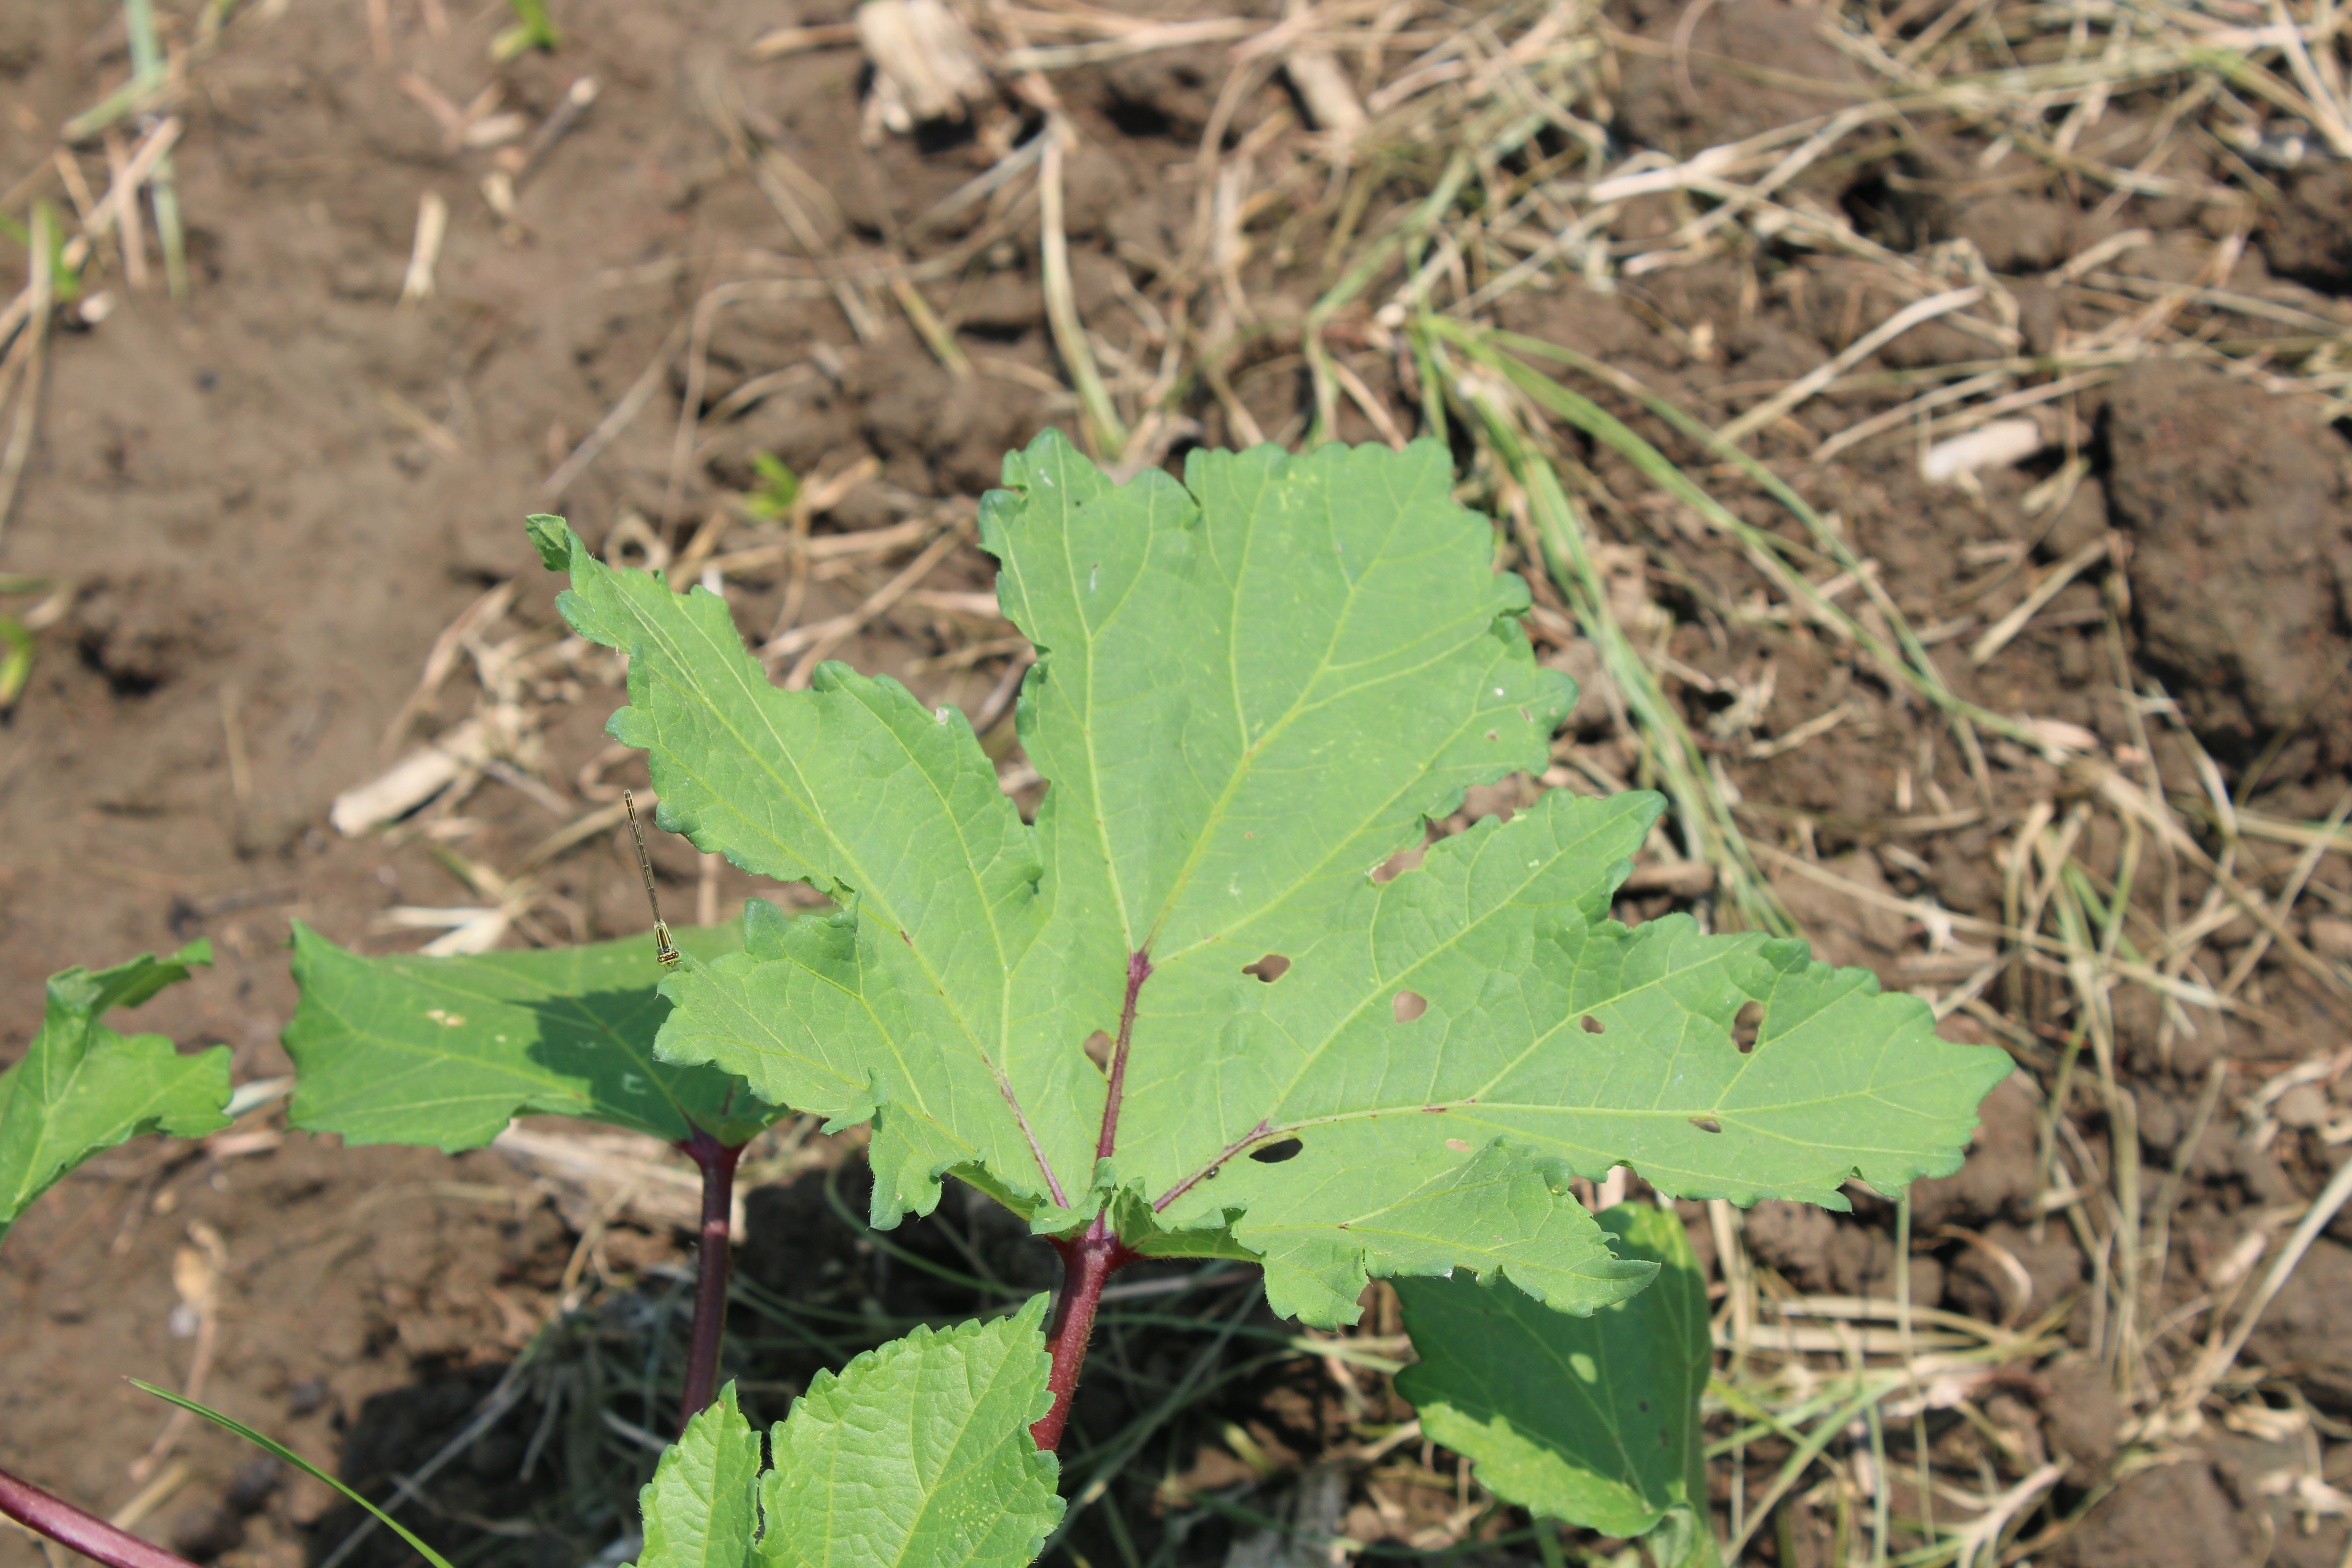
Label: Alternaria Leaf Spot